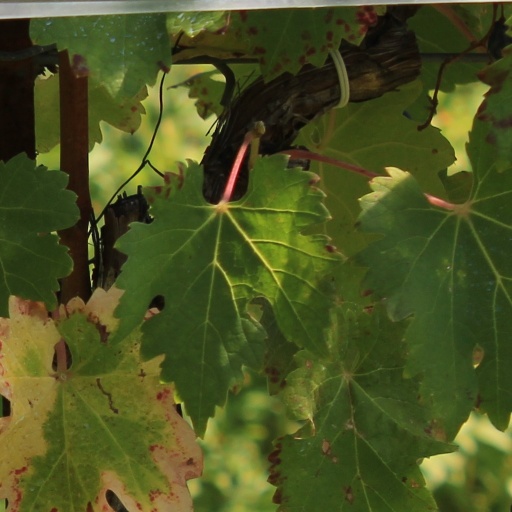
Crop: grape